Tylenchulus semipenetrans

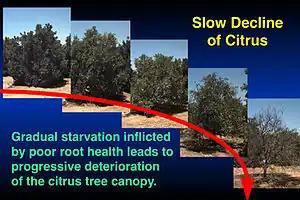
Sequential photos showing progression of slow decline of citrus caused by "T. semipenetrans"

High population densities of the citrus nematode can result in severe damage on the citrus tree. Some above ground symptoms can be observed such as suppression of citrus tree growth, lack of vigor or decline symptoms, yellowing of foliage and small size of fruit. The young adult females penetrate into the cortex cells, become sedentary and form multiple‘nurse’ cells. The nematode feeding from these nurse cells reduces the amount of water and nutrients available to the growing plant.